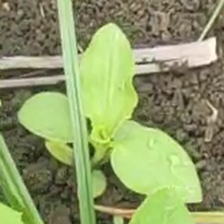
Weed species: Kena_(Commplina_benghalensio)